Quebec Route 117

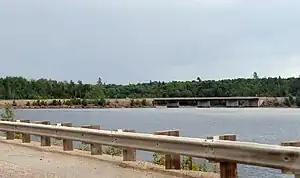
Highway 117 at the Dozois Reservoir

From Grand-Remous, the route heads north for some through undeveloped wilderness, most of which is part of La Vérendrye Wildlife Reserve. While the reserve is popular for a variety of outdoor activities, services along the road are sparse. This section is often considered one of the most dangerous routes in the province because of numerous fatal accidents, some involving tractor-trailers. During the winter, the route is often extremely slippery, even during dry and clear days. The few communities along this section are: